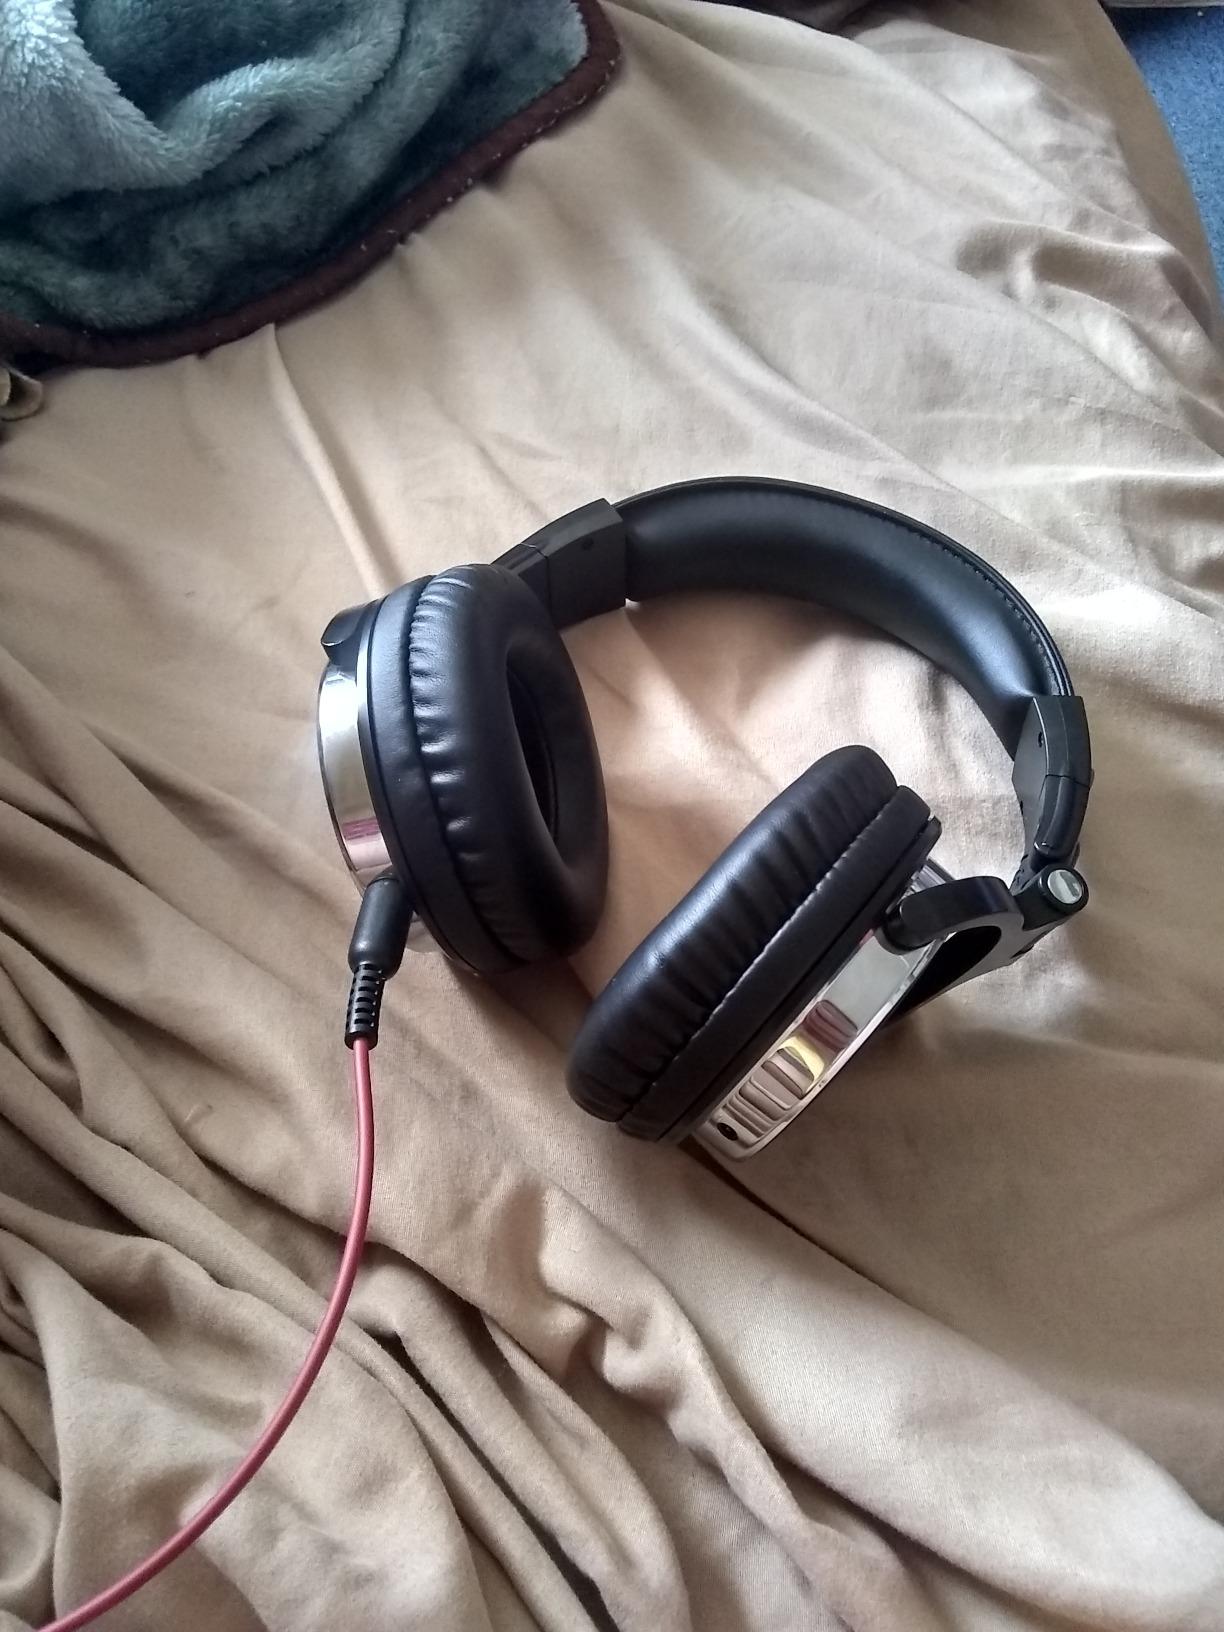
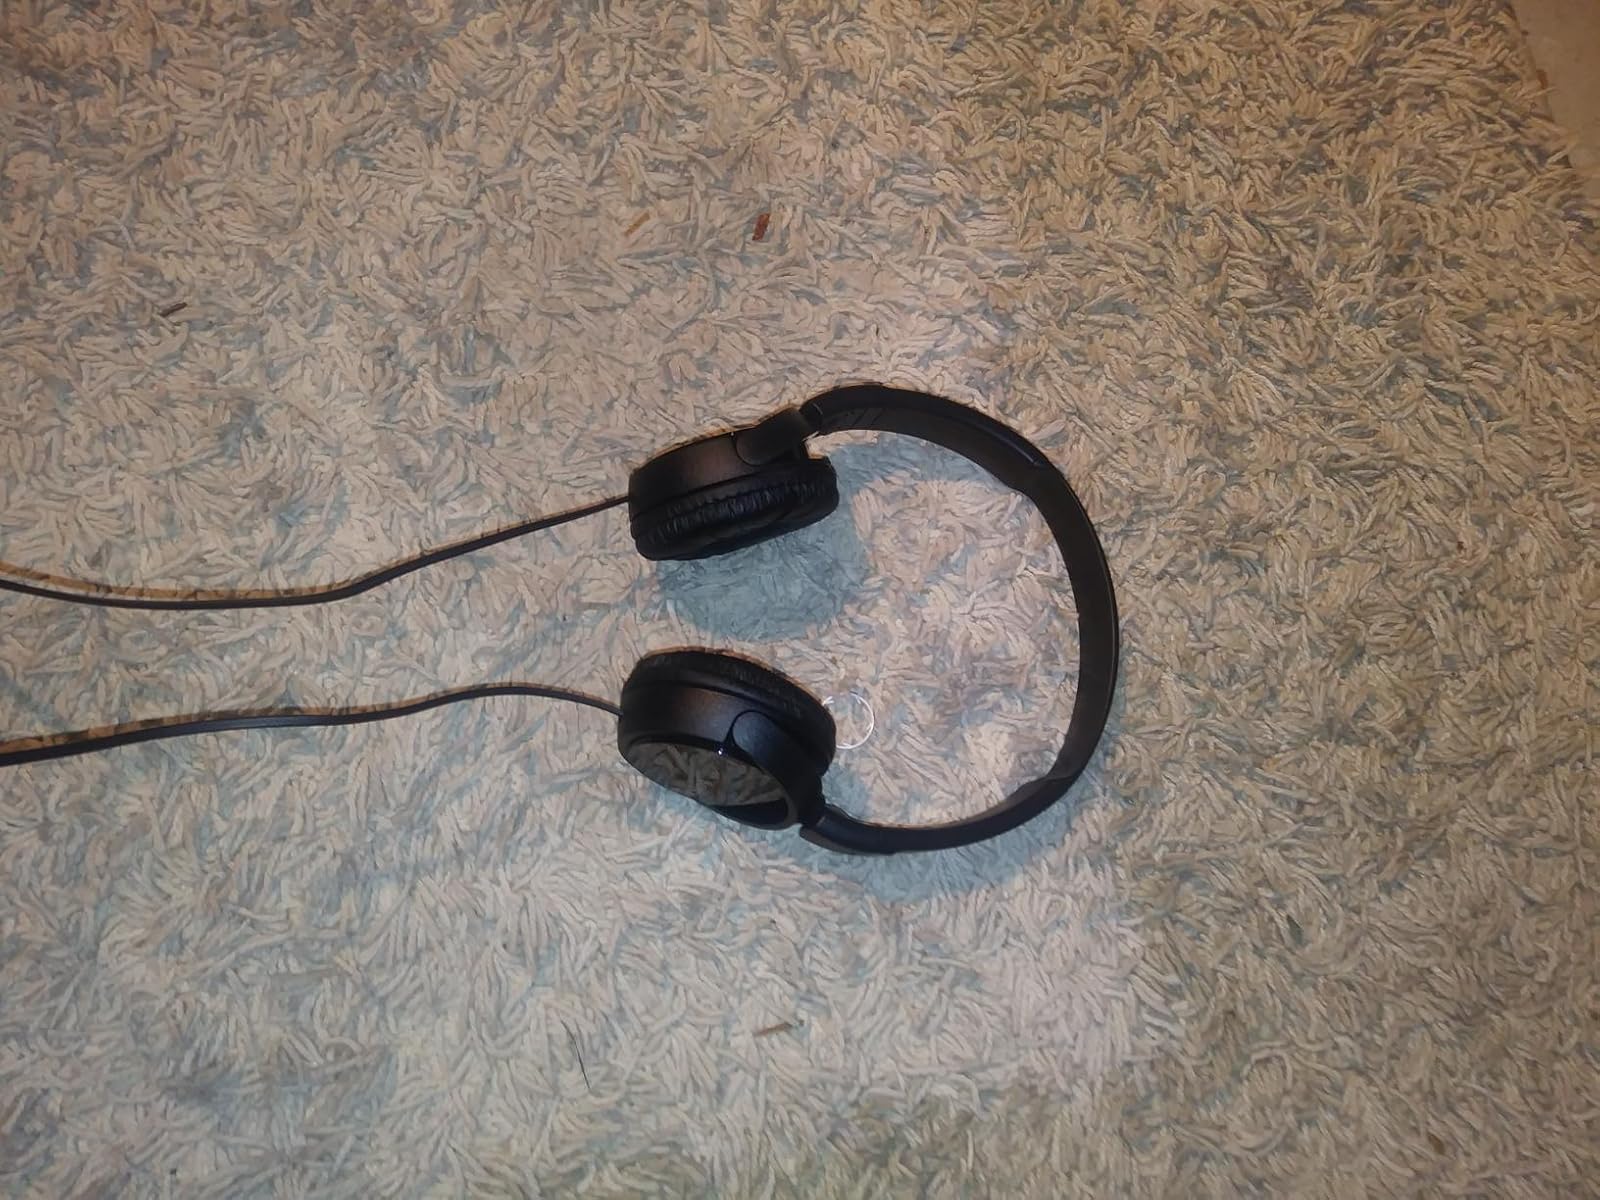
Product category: headphones
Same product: no